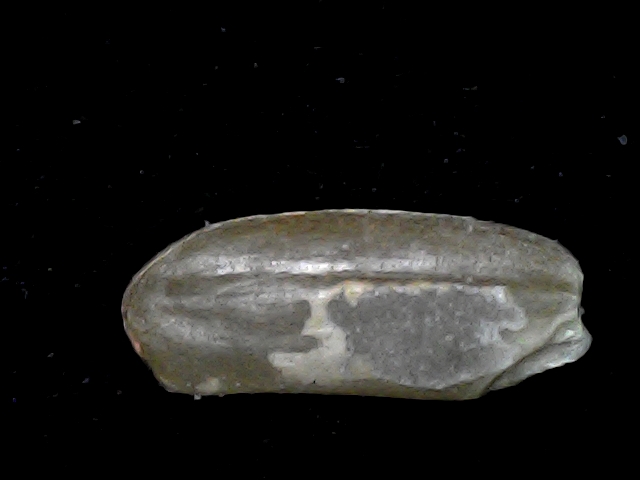
Rice variety: BD76